Describe the emotion expressed in this image:  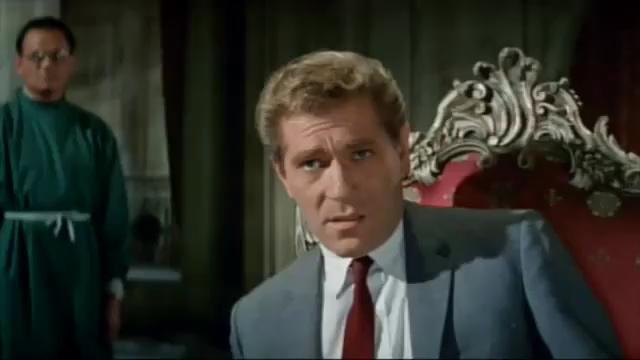
This person displays Suffering, valence and arousal with low intensity.